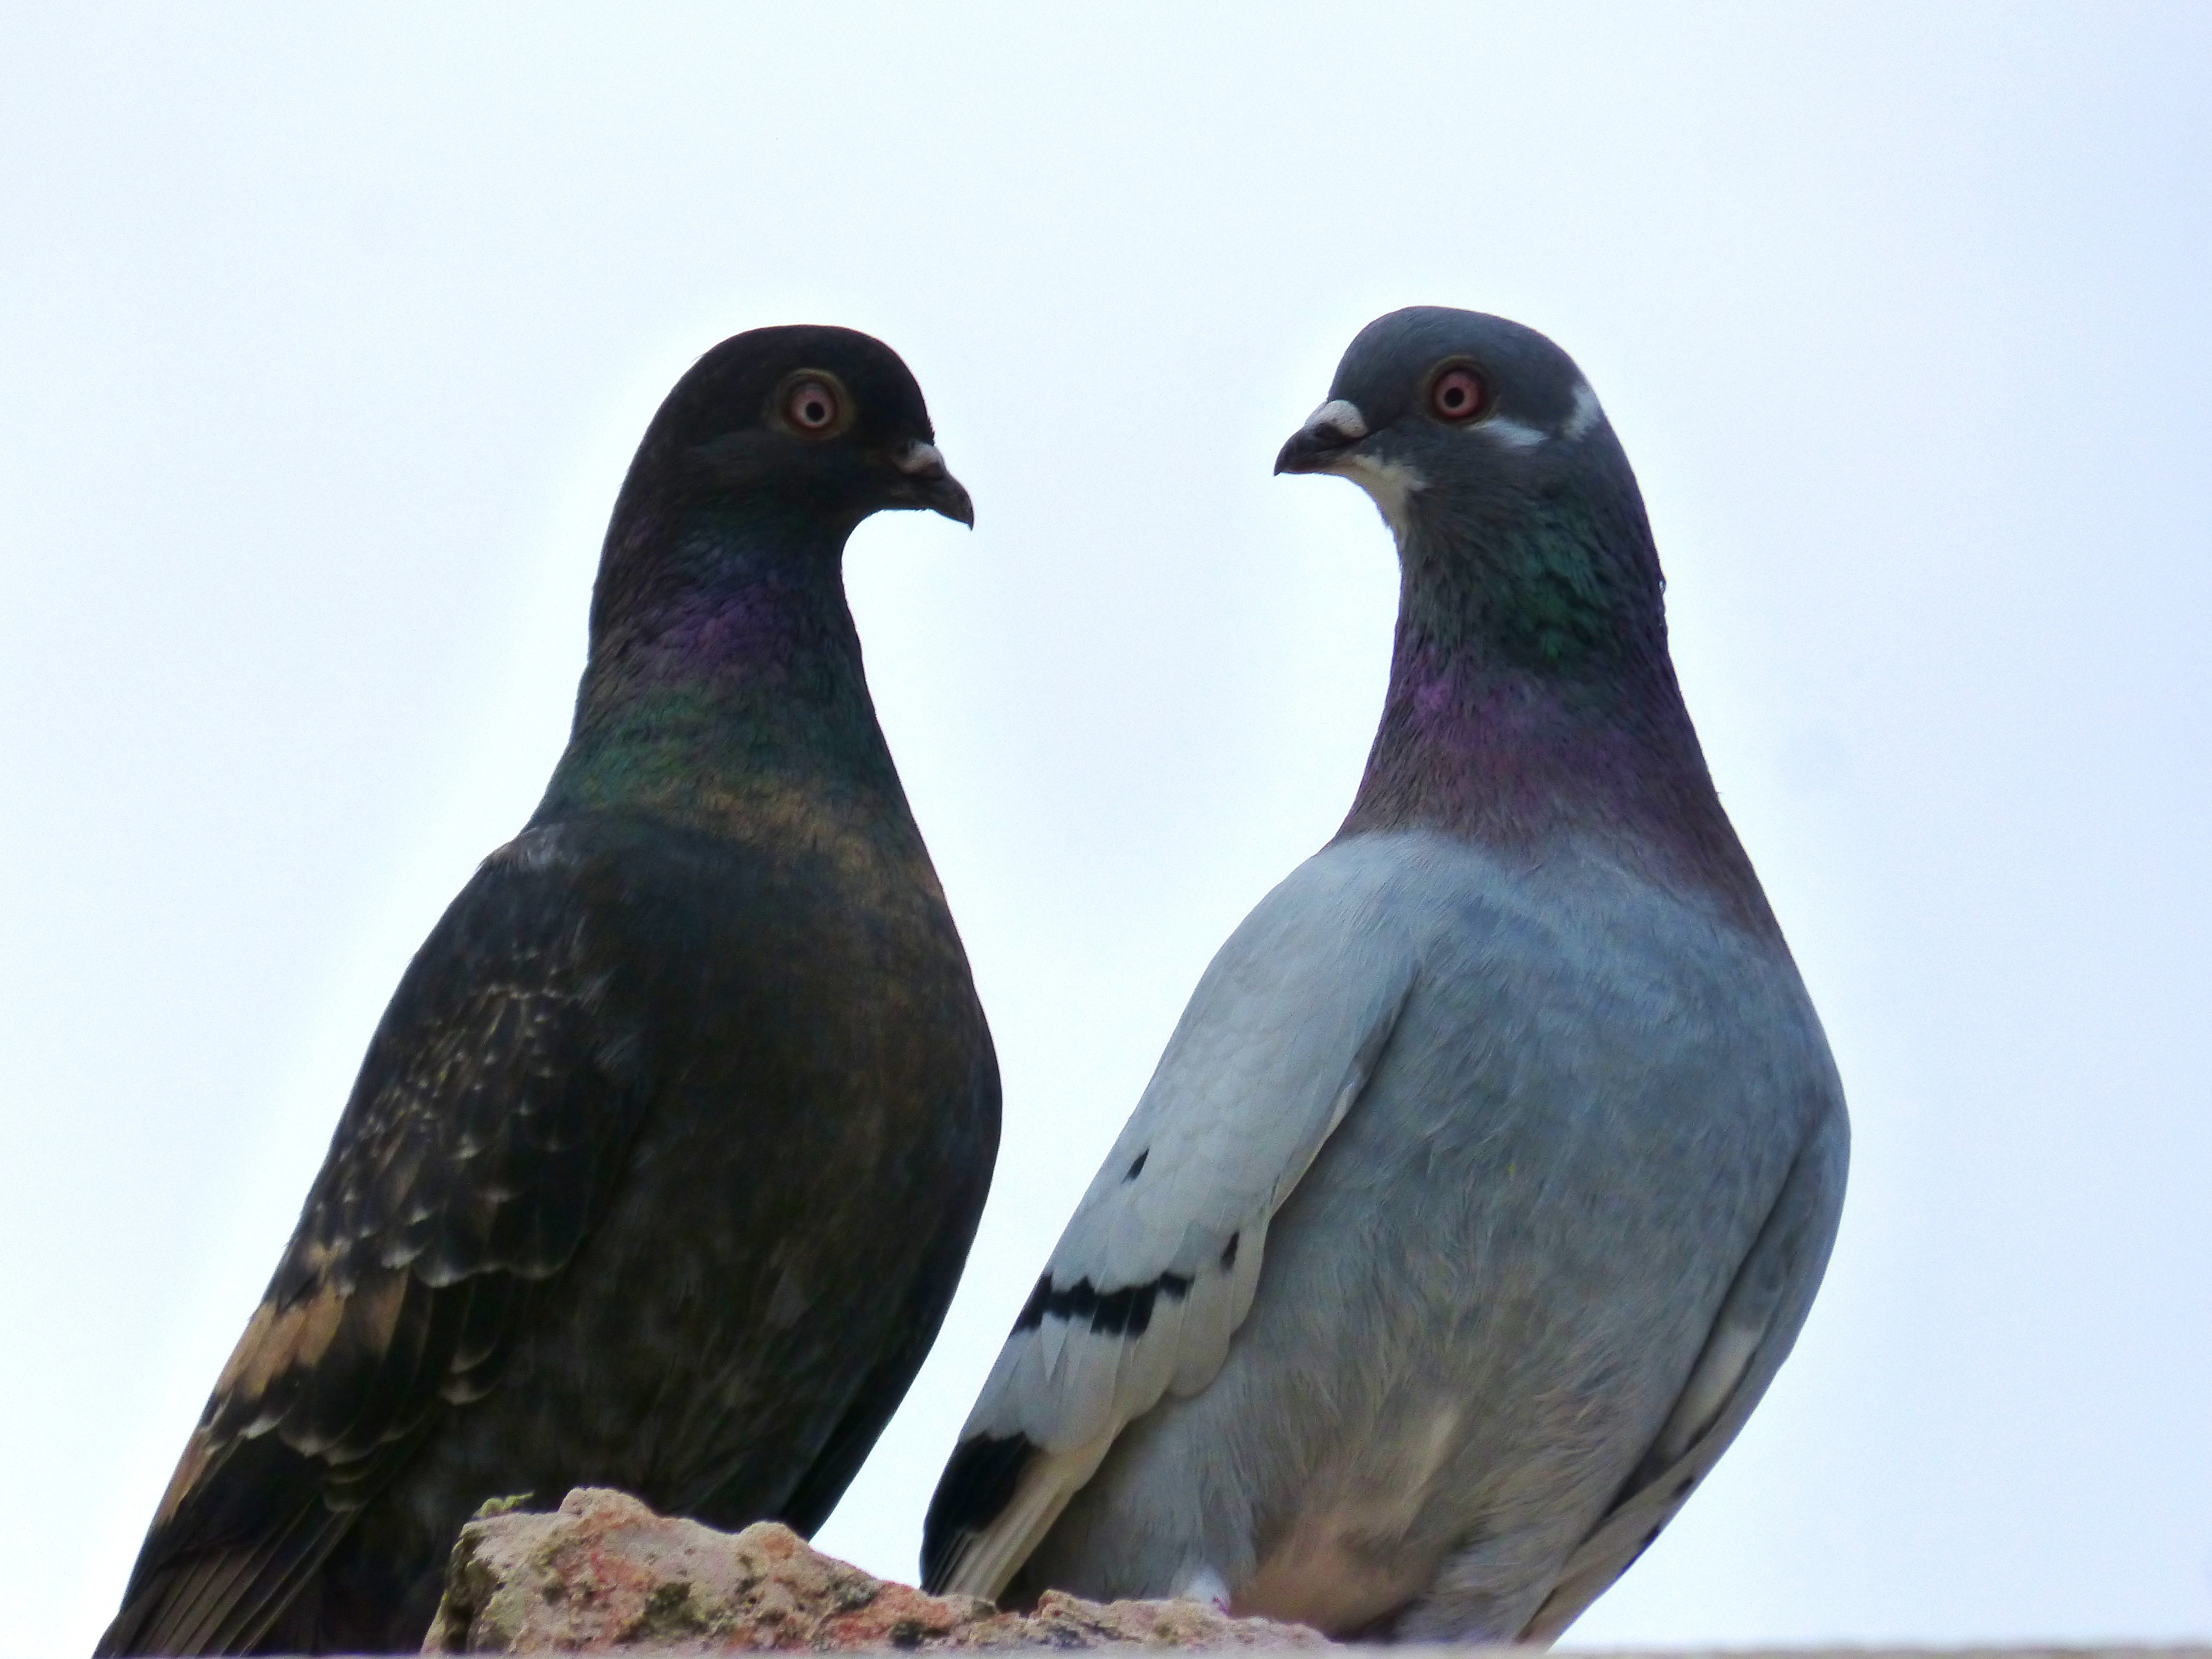
bird, wildlife, beak, couple, fauna, birds, pigeons, vertebrate, white background, pigeons and doves, stock dove